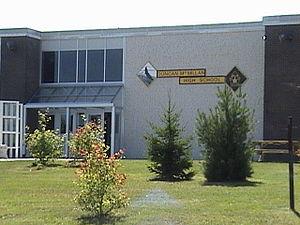
Sheet Harbour est une communauté rurale de la région d'Eastern Shore en Nouvelle-Écosse au Canada. Elle fait partie de la municipalité régionale de Halifax et est située le long de la promenade Marine sur la route 7 à environ 117 km au nord-est de Halifax. Sheet Harbour est un hub commercial, économique et d'éducation pour environ 5 500 personnes. Adjacent à la communauté, se situe le port industriel de Sheet Harbour, un important port en eau profonde régional.